Forklift

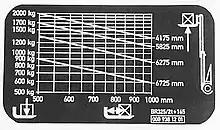
A typical load capacity chart

Forklift hydraulics are controlled either with levers directly manipulating the hydraulic valves or by electrically controlled actuators, using smaller "finger" levers for control. The latter allows forklift designers more freedom in ergonomic design.